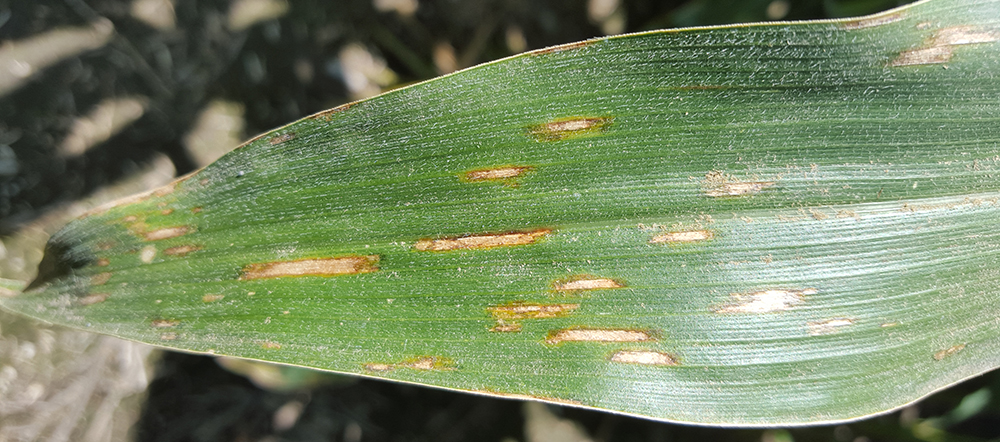
Label: Corn leaf blight
Plant: Corn
Condition: leaf blight